Primatial Cathedral of Bogotá

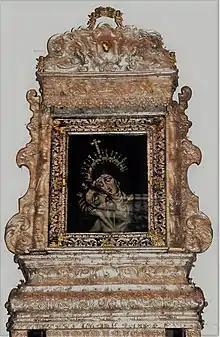
The Our Lady of El Topo, Colombian Marian invocation, an oil painting attributed to the painting school of Luis de Morales “El Divino” in the 16th century. This painting has been venerated in the Cathedral of Bogotá since 1610

Behind the main altar is the Chapel of Our Lady of El Topo, a historical and religious relic where the choir stalls of the canons are located. It measures 29 meters long by 14 wide, it has a semicircular arch entrance supported by two pilasters and closed by an iron gate. The central altar is from the 18th century, of the Doric order embossed in silver and also has two altars on the side walls. The main altarpiece is dated 1610 by an unknown author, represents the invocation of Our Lady of Sorrows of El Topo, patron saint of the canons of Bogotá, in which the virgin appears leaning over the head of the dead Jesus. On her sides are an image of Saint Joseph and an image of Saint Francis. In this chapel are the remains of Aurelio París Sanz de Santamaría.